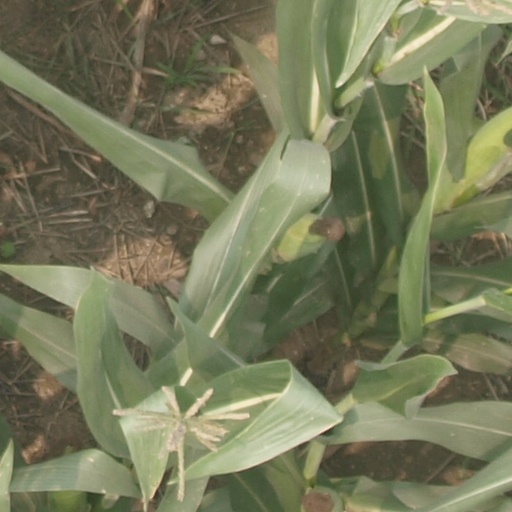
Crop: maize; corn